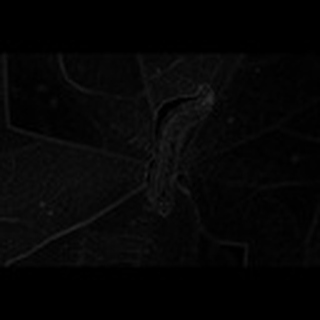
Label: cotton_army_worm